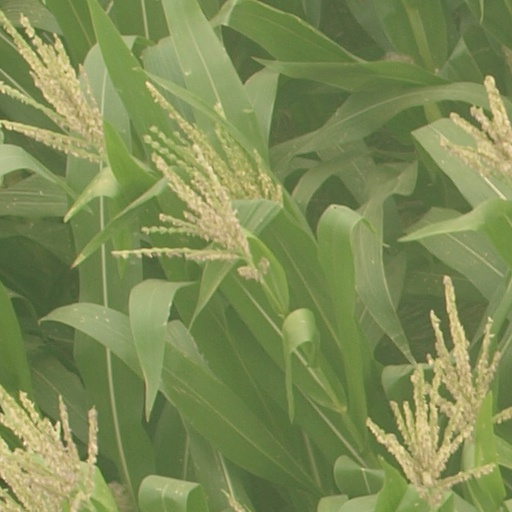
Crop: maize; corn